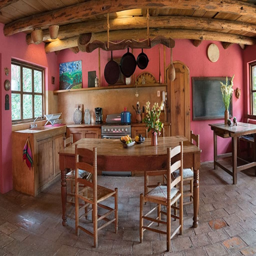
kitchen and dining area as seen from the living room